Western Highway (Victoria)

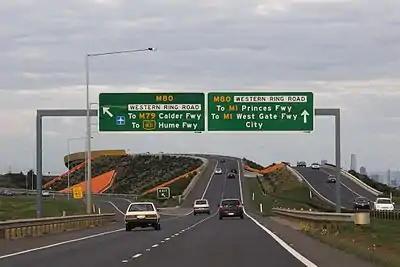
Eastbound on the Deer Park Bypass approaching the Western Ring Road interchange

The Deer Park Bypass opened on 5 April 2009 in the western suburbs of Melbourne. The freeway links Western Freeway at Ravenhall and the Western Ring Road in Derrimut. This 9.3 kilometre freeway was estimated to cost which also includes a grade separated (or "full diamond") interchange at Leakes Road in Rockbank.